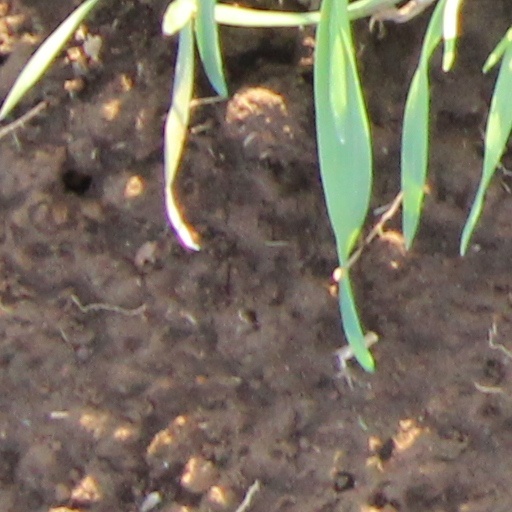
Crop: wheat